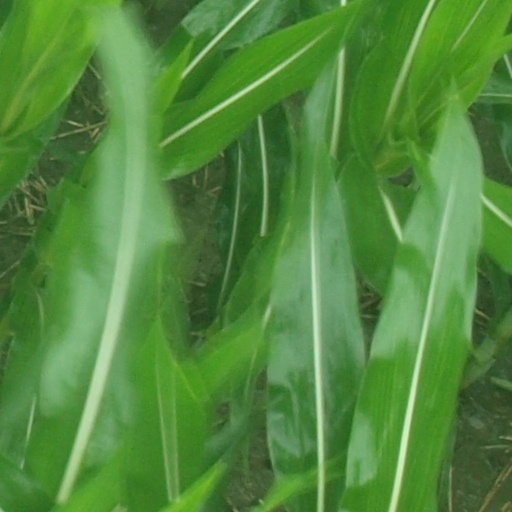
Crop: maize; corn